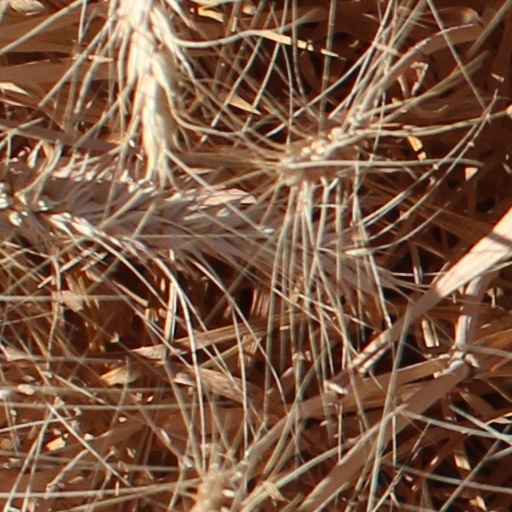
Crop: wheat